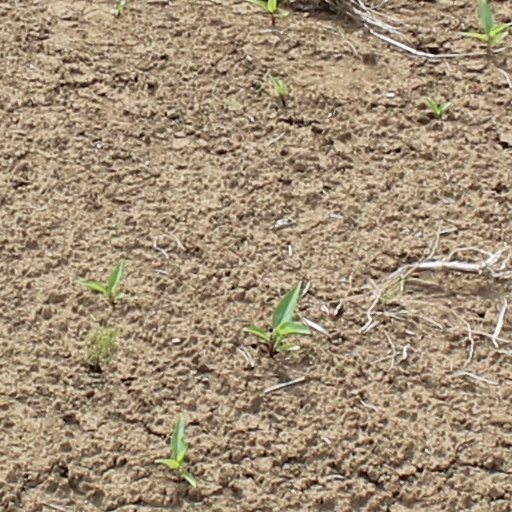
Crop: wheat